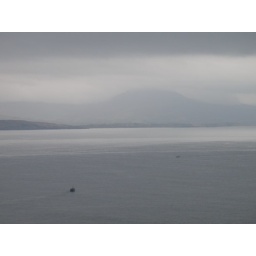
The &amp;quot;fair maiden&amp;quot; on the left and my dads boat &amp;quot;prosperity&amp;quot; on the right. Bere island and hungry hill in the back ground.